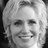
Emotion: happy